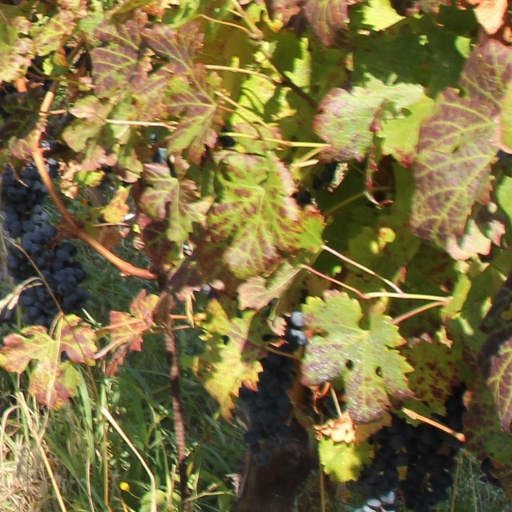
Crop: grape